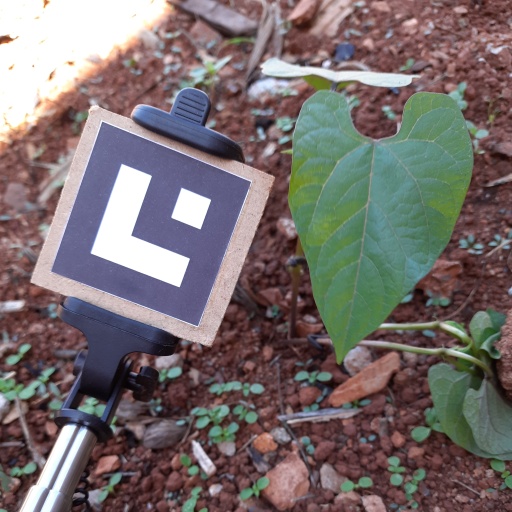
Observations: wavy surface, no eating holes, under shade